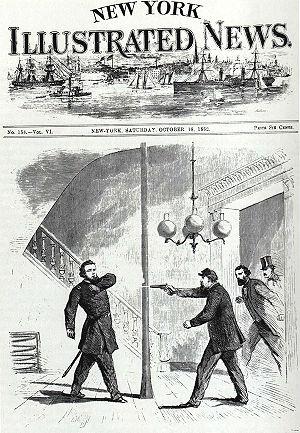
De par sa position géographique centrale à l'est des États-Unis, l'histoire de la ville de Louisville a été riche en rebondissements.